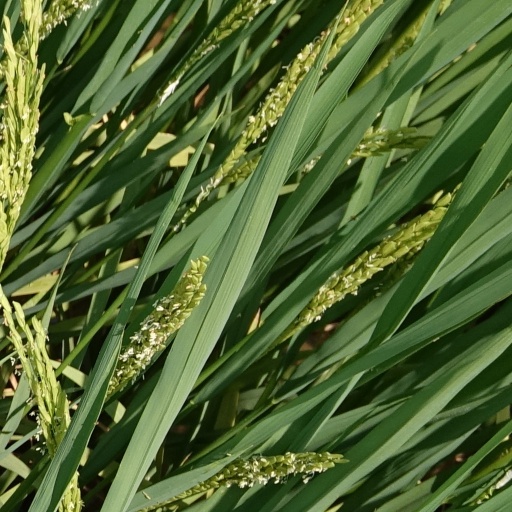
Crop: rice